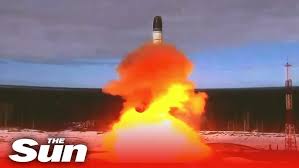
Label: Air Defense